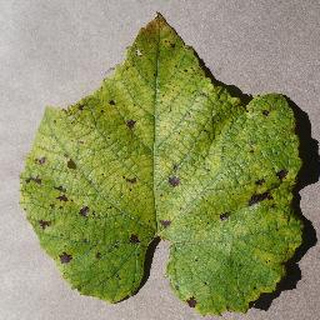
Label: grape_leaf_blight